Ballenstedt

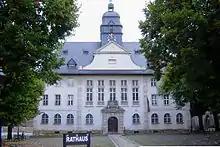
Town hall

After the war, the town and the former monastery were rebuilt as a Baroque summer residence by the Ascanian princes of Anhalt-Bernburg. In 1765 the enlightened prince Frederick Albert completely moved his residence from Bernburg to Ballenstedt Castle and induced a time of prosperity, including the erection of a castle theatre in 1788, the oldest theatre in Saxony-Anhalt and the domain of composers like Albert Lortzing and Franz Liszt.